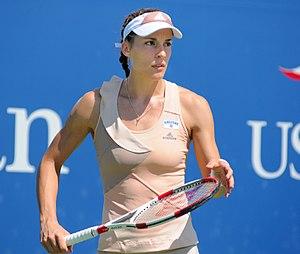
Andrea Petkovic, née le 9 septembre 1987 à Tuzla, ville de Bosnie-Herzégovine faisant alors partie de la Yougoslavie, est une joueuse de tennis allemande.